World Brain

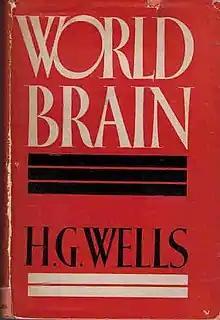
First edition cover

World Brain is a collection of essays and addresses by the English science fiction pioneer, social reformer, evolutionary biologist and historian H. G. Wells, dating from the period of 1936–1938. Throughout the book, Wells describes his vision of the World Brain: a new, free, synthetic, authoritative, permanent "World Encyclopaedia" that could help world citizens make the best use of universal information resources and make the best contribution to world peace.